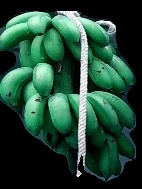
Variety: rasbale
Grade: grade2